Constantine Zochonis

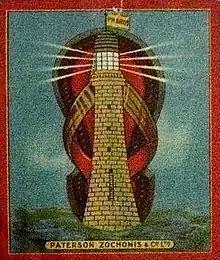
Paterson Zochonis crate label, c. 1940

In 1921, C.P. Zochonis celebrated his engagement. At Saint Sophia Cathedral, London on 22 April 1922, he married Octavia Nitza (known as "Nitza"), née Stavridi (Kensington 22 October 1895 – Sumner 3 June 1981); her father was solicitor Sir John Stavridi (1867–1948), the Greek consul-general in London. Among the wedding guests were the Serbian ambassador Mihailo Gavrilović and the Colombian minister. The other guests included Sir Gordon Nairne, Lady Mary Oppenheimer, wife of Ernest Oppenheimer, Lady Nevarte Gulbenkian, wife of Calouste Gulbenkian, Emile Mond, T. P. O'Connor, Pandeli Ralli, Harold Spender and George Eumorfopoulos. The couple honeymooned in Italy. Their son was Sir John Zochonis (2 October 1929 – 30 November 2013), who later inherited control of the company, in the form of chairmanship.